Basel

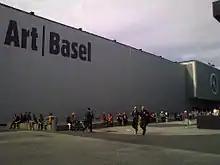
Art Basel (2009)

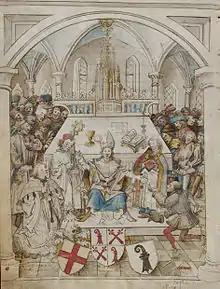
Inauguration ceremony of the University of Basel, 1460

Basel has an extensive public transportation network serving the city and connecting to surrounding suburbs, including a large tram network. Today, Basel has the largest tramway in terms of kilometers of rail tracks in Switzerland. Historically, only Geneva had a larger one at some point.